Saints Peter and Paul Church, San Francisco

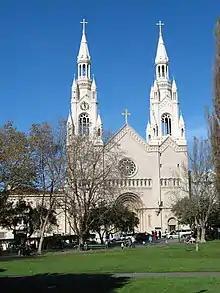
Saints Peter and Paul Church

Saints Peter and Paul Church is a Catholic church in San Francisco's North Beach neighborhood. Located at 666 Filbert Street, it is directly across from Washington Square and is administered by the Salesians of Don Bosco. It is known as "la cattedrale italiana dell'Ovest", or "the Italian Cathedral of the West" (the use of the word "Cathedral" is merely colloquial, not an official designation), and has served as the home church and cultural center for San Francisco's Italian-American community since its consecration. It offers English, Italian, and Cantonese-language services.